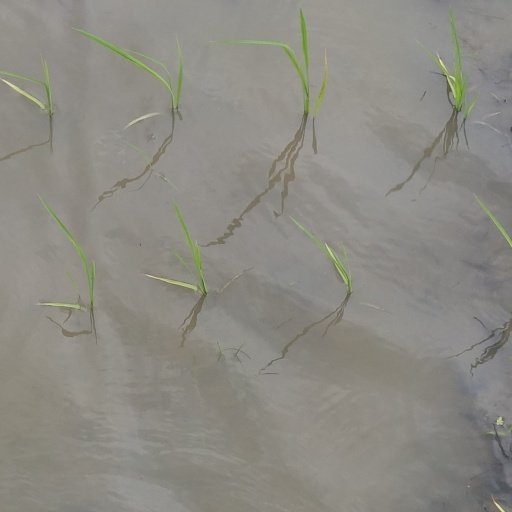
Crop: rice